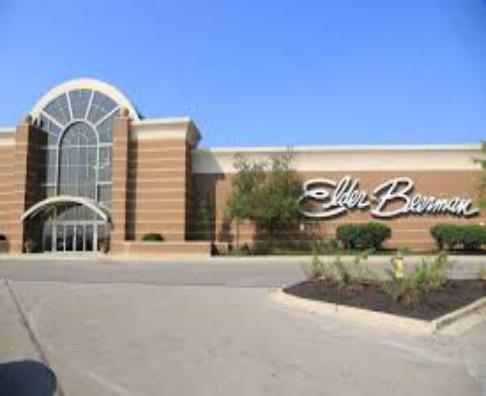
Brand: Elder-Beerman
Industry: Clothes